Heavy metal genres

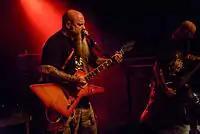
Sludge metal band Crowbar

"Death 'n' roll" is a term for death metal bands that incorporate rock and roll elements to their overall sound. The term is a blend of "death" metal and rock "'n' roll". The achieved effect is that of death metal's trademark combination of growled vocals and highly distorted detuned guitar riffing with elements reminiscent of 1970s hard rock and heavy metal. Notable examples include Entombed, Six Feet Under, Gorefest, Helltrain, and Deuteronomium.